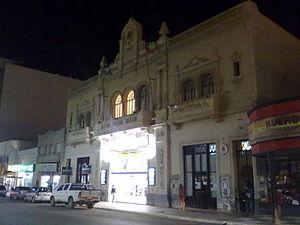
Cet article recense les monuments historiques de la province de Chubut, en Argentine.